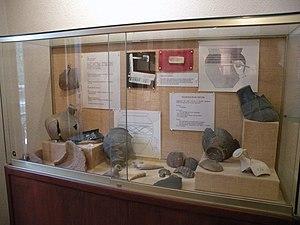
Musée de Thésée (Loir-et-Cher)
Tasciaca était une vicus, antique, caractérisée par un ensemble d'aménagements gallo-romains situés sur les communes de Thésée, Pouillé et Monthou-sur-Cher, de part et d’autre du Cher, dans le département français de Loir-et-Cher en région Centre-Val de Loire.